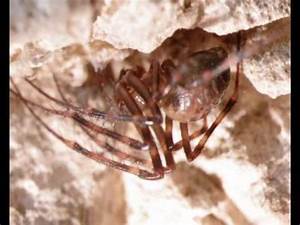
Label: ragno